Matthew Henson Residence

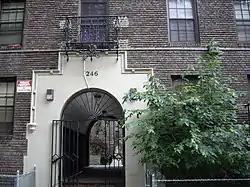

The Matthew Henson Residence is a historic apartment residence at 246 West 150th Street in Manhattan, New York City. Apartment 3F in this building is where Matthew Henson (1866-1955), the African American polar explorer, lived from 1929 until his death. Henson was arguably the first man to reach the Geographic North Pole, a feat that is disputed in part by his own diary. His residence was named a National Historic Landmark in 1975.